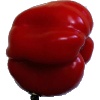
Label: Pepper Red 1